Ethel Austin

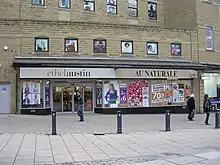
Ethel Austin, Huddersfield, West Yorkshire.

The company was founded in 1934 by Ethel Austin, in the front room of her terraced house in Liverpool, helping neighbours with their knitting. This proved so successful, that within five years of going into business, she had opened three shops. The business became a well known and established chain in the North West and North Wales throughout the mid to late twentieth century. Ethel Austin herself died in January 1989, at the age of 88.